Philomena Lynott

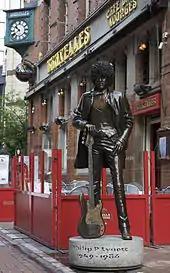
Statue of Phil Lynott on Harry Street, Dublin

In the early 1990s, Lynott was approached by publishers asking if she would like to write her memoirs. She found the experience of re-examining the relationship with her son difficult, but rewarding. The book "My Boy: The Philip Lynott Story" was published by Hot Press Books in 1995. She regularly attended rock concerts around Dublin, and continued to commemorate Philip's life. She was a key figure in getting a bronze statue of him made and placed in Dublin in 2005, and was the special guest at Thin Lizzy fan events.